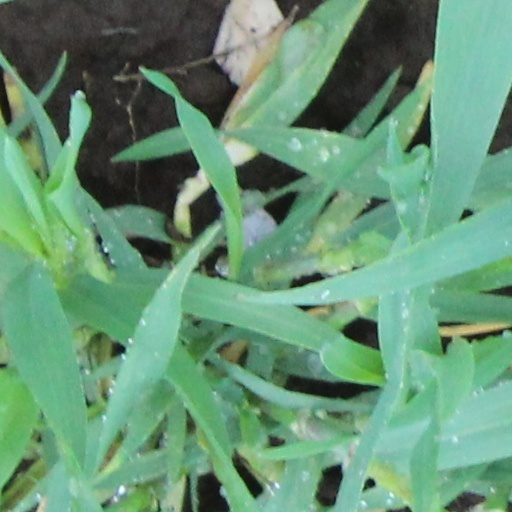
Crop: wheat